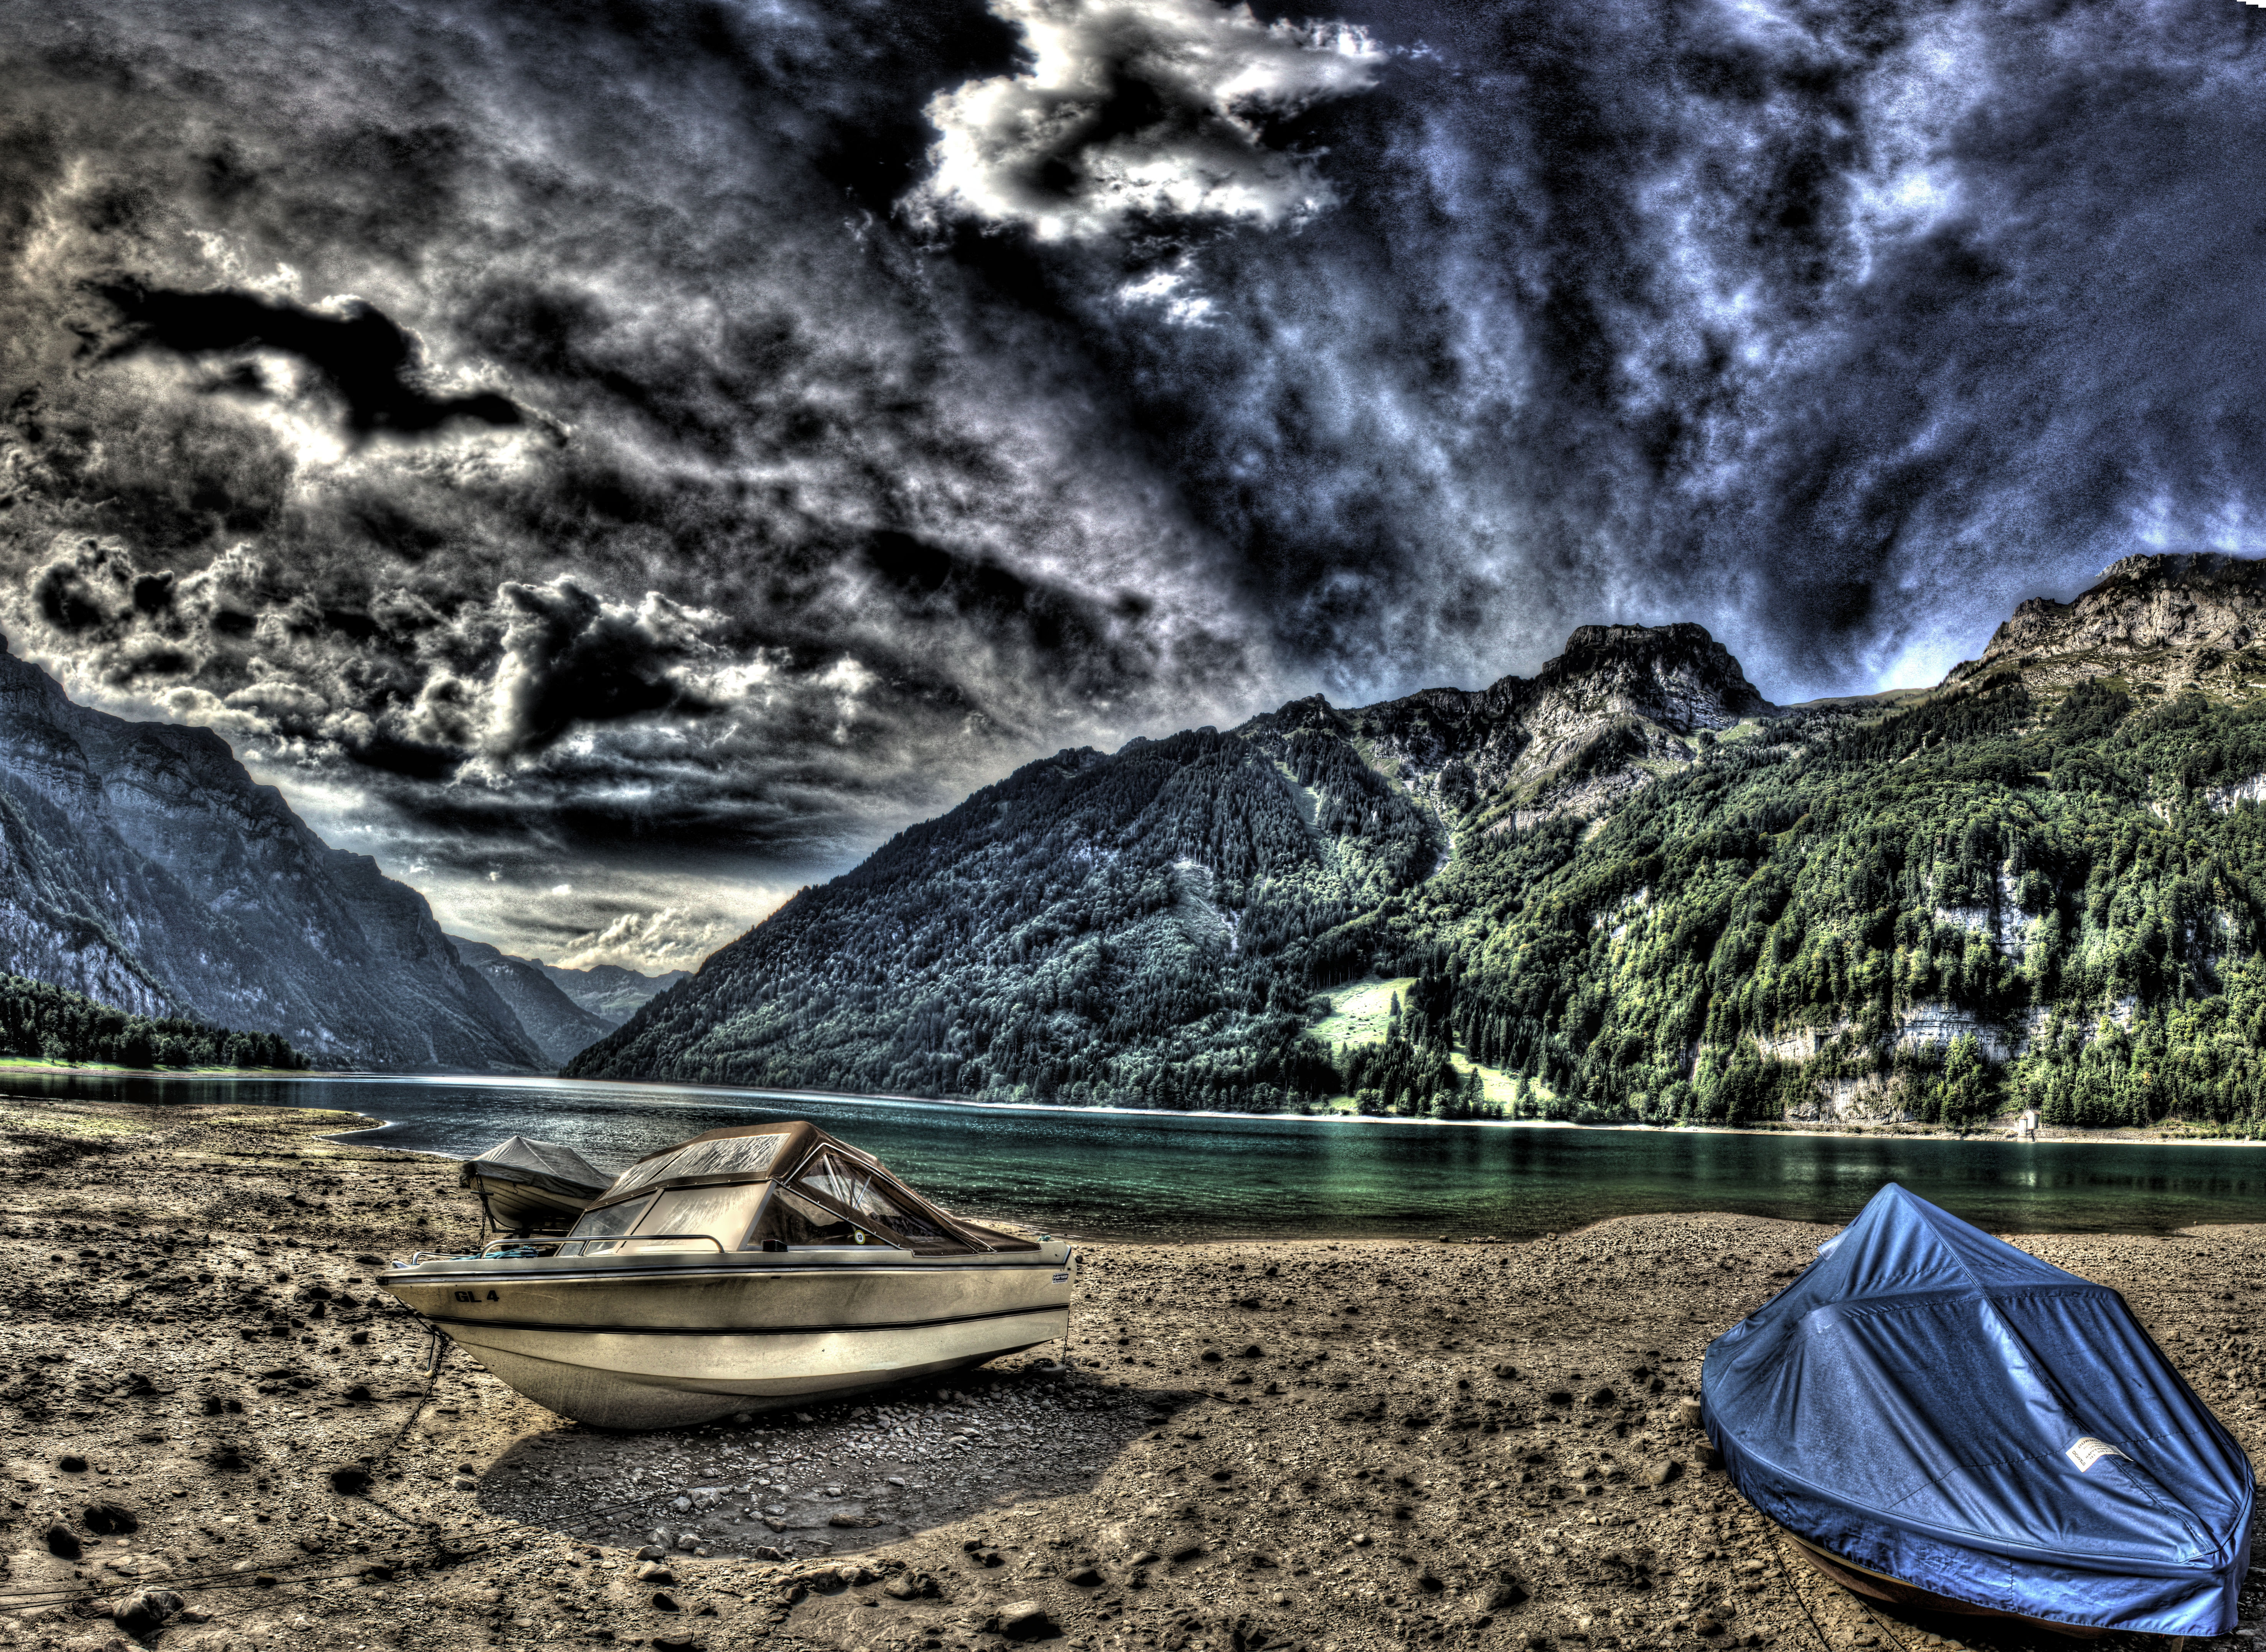
landscape, tree, water, nature, rock, cloud, sky, lake, river, panorama, reflection, free, hdr, cool image, use, no, copyrightfree, lizenzfrei, glarus, commercial, forfree, bildarchiv, copyright, see, kloental, kloentalersee, klontal, photogrpahy, staudamm, stausee, feel, archive, kraftwerk, magnificent, archiv, surrealart, naturbilder, ohne, photoshophdr, kloentalglarus, artwearrevolution, copyrightfreie, i, kl ntalersee, phenomenon, meteorological phenomenon, stock photography, computer wallpaper, water resources